Cooperative board game

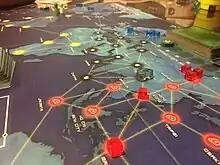
A "Pandemic" game in progress

In José P. Zagal, Jochen Rick, and Idris Hsi's "Collaborative games: Lessons learned from board games", the lessons the researchers learned highlight what makes a good cooperative board game.